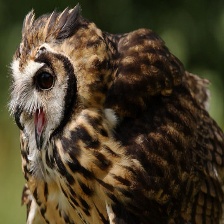
Species: STRIPED OWL
Scientific name: ASIO CLAMATOR
ImageNet parent category: great_grey_owl